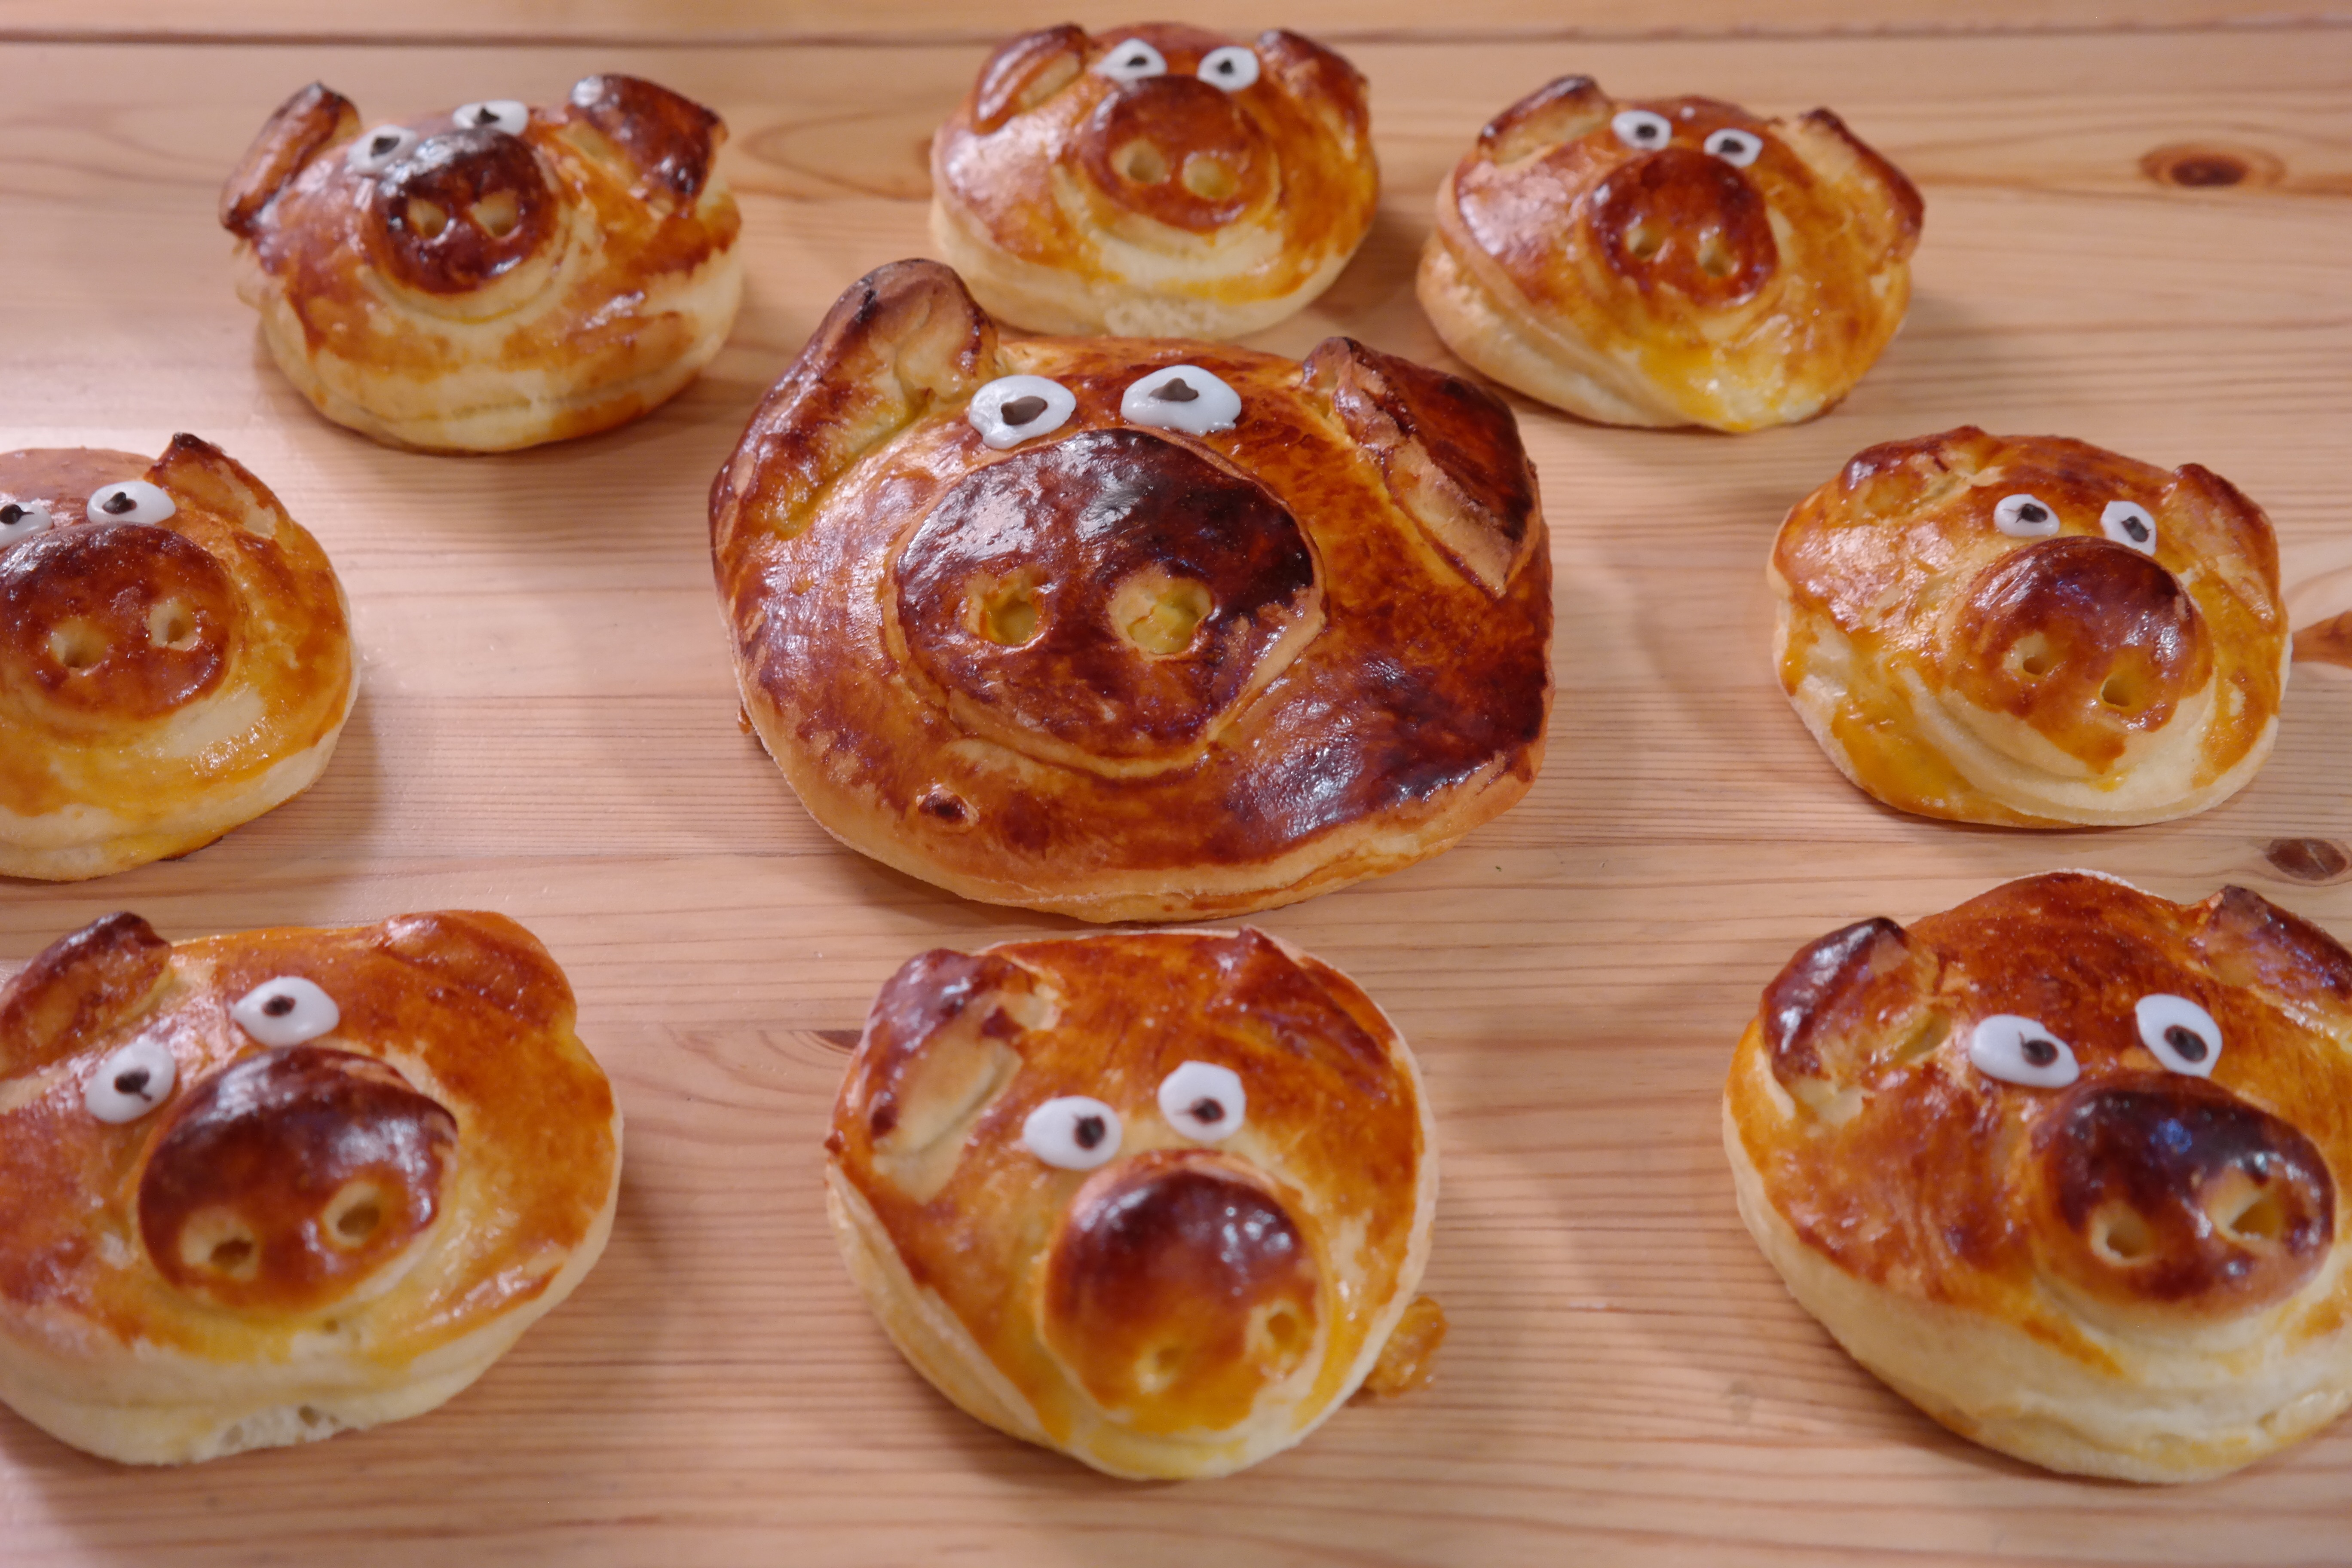
sweet, dish, food, produce, baking, dessert, cuisine, delicious, pastry, dough, pastries, family, children, piglet, sow, funny, schnecken, baked goods, lucky pig, danish pastry, yeast biscuits, brioche, tsoureki, viennoiserie, pig family, pig child, kids of sow